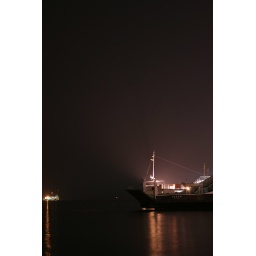
there is no black in the night...it is just pure white